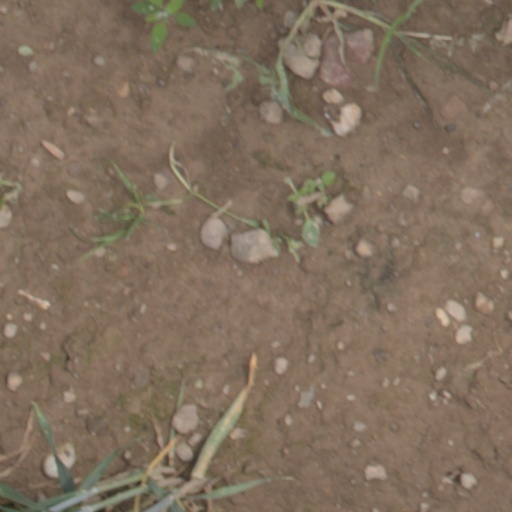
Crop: wheat